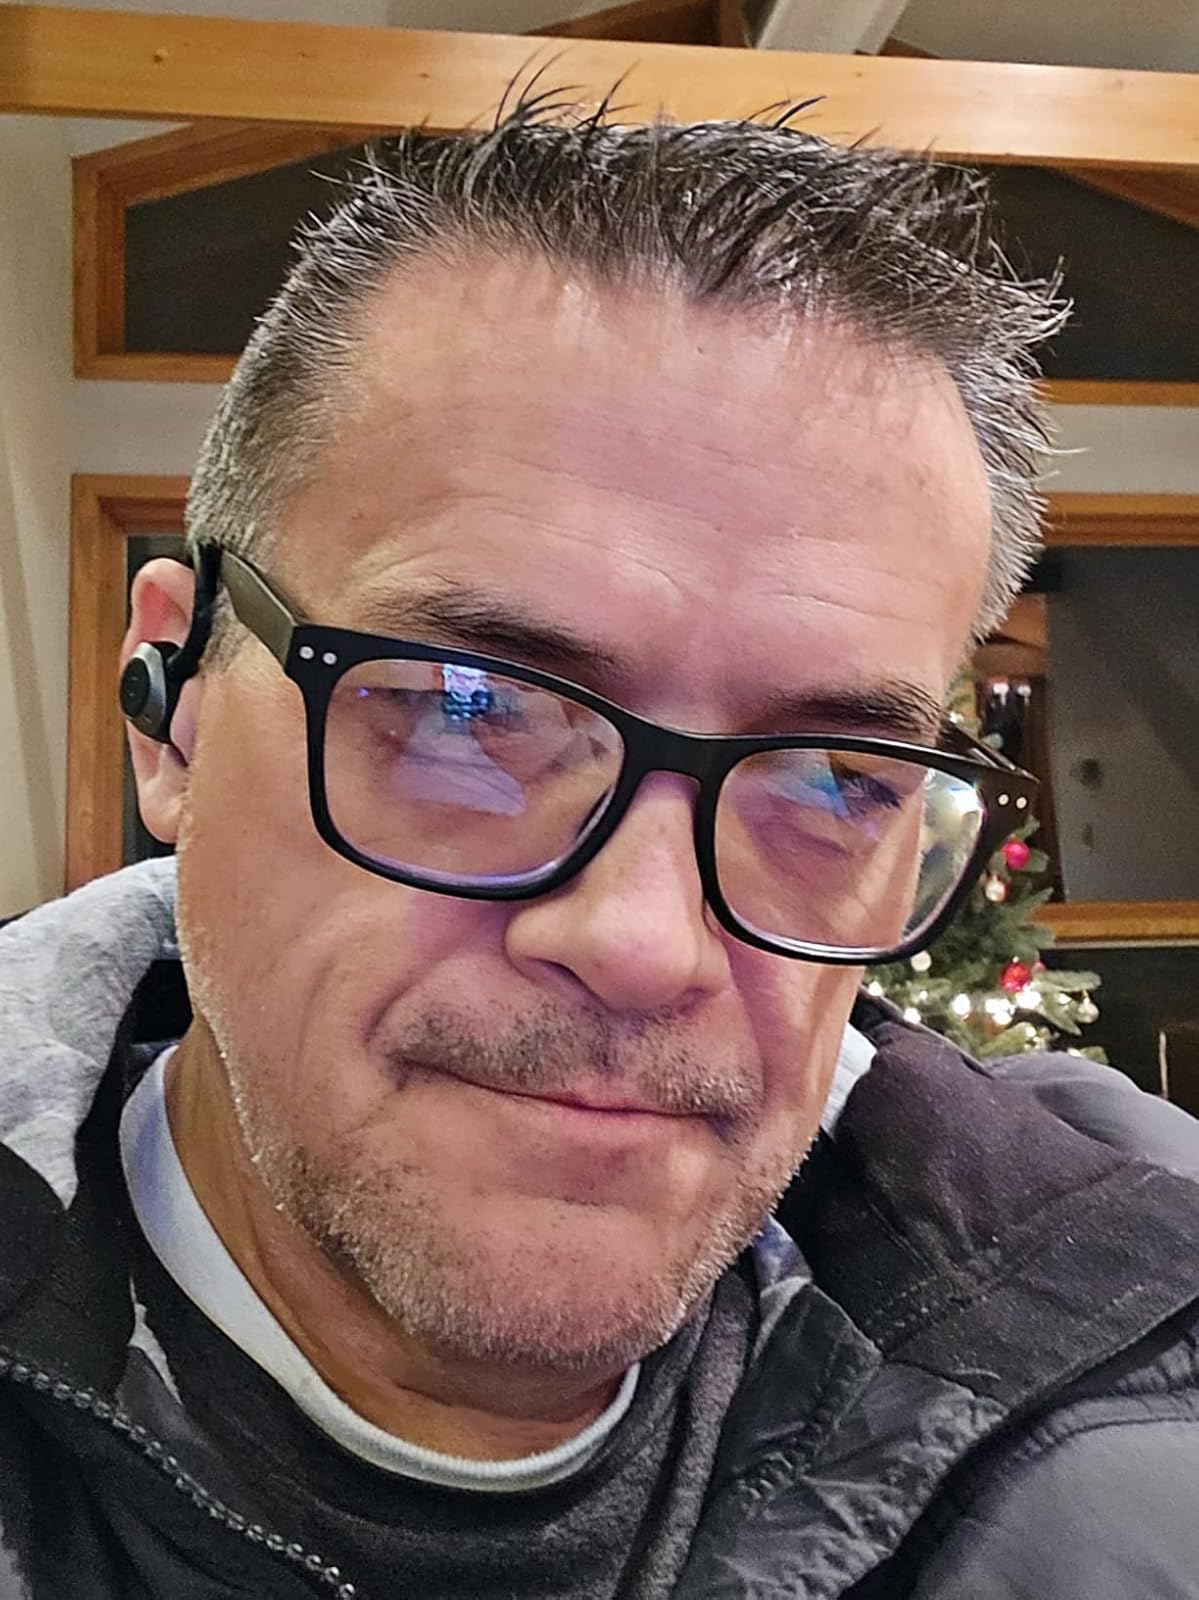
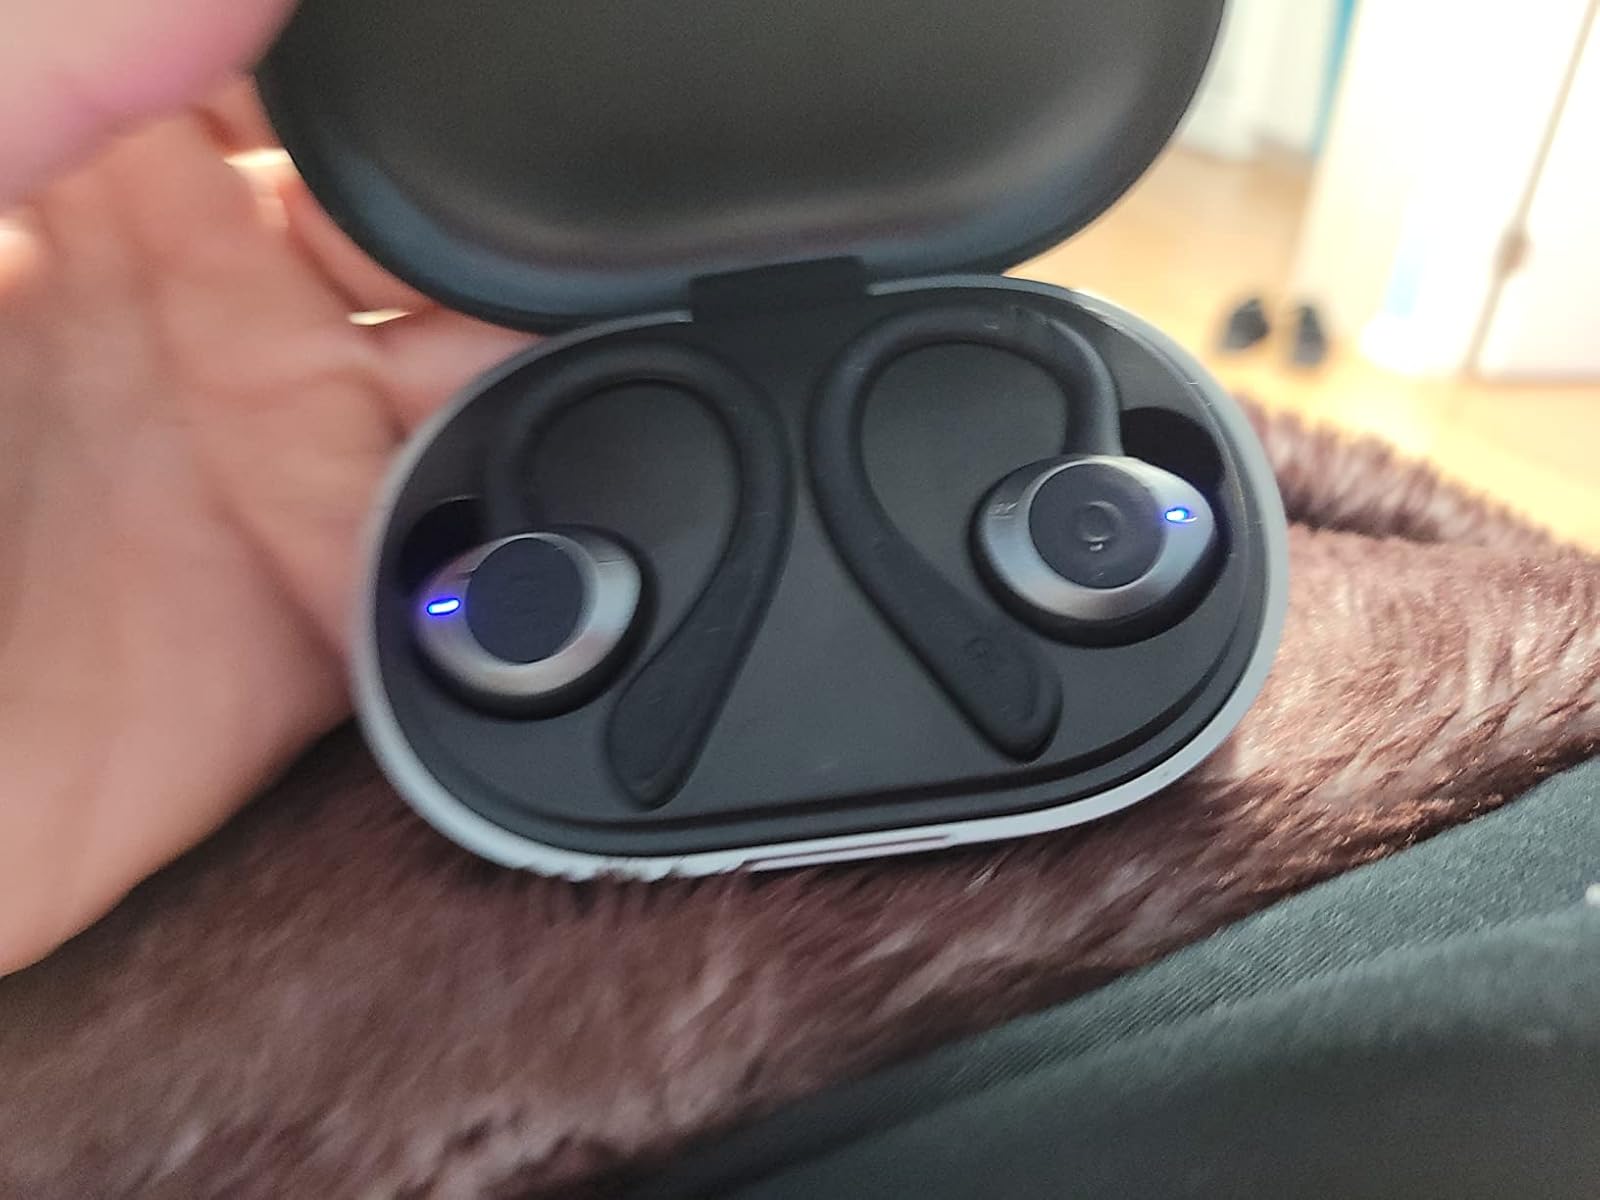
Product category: earbuds
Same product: yes